Chantel Emonson

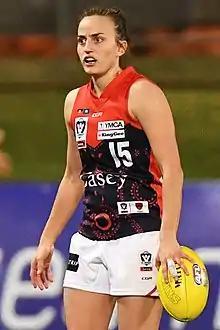
Emonson playing for Casey Demons in July 2019

Chantel Emonson (born 8 May 1993) is an Australian rules footballer playing for in the AFL Women's (AFLW). She played cricket at state and national levels before competing in the VFL Women's. Emonson previously played for and was one of Melbourne's rookie signings in the 2018 AFLW off-season and debuted in the opening round of the 2019 season.